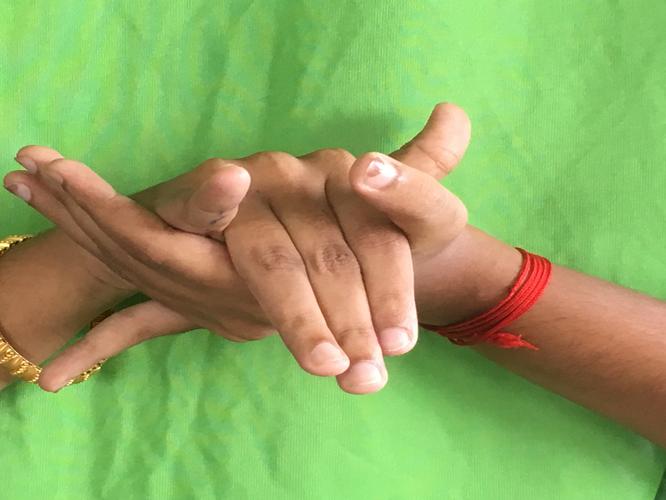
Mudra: Kurma
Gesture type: double_hand